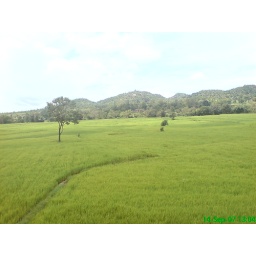
a view of the field from train (shot by SE K790)